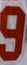
Number: 9